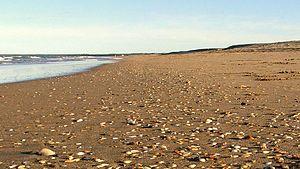
Le sable coquiller est un sable principalement constitué de morceaux de coquilles de coquillages marins ou d'eau douce.